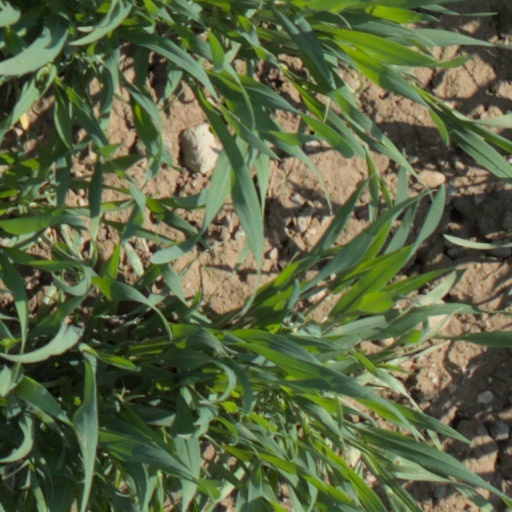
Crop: wheat